Kids Can Say No!

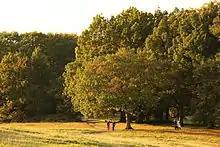
In "Kids Can Say No!", Rolf Harris sits with four children under a tree in Hampstead Heath "(pictured)" and warns them about paedophiles.

In "Kids Can Say No!", Australian celebrity Rolf Harris appears with four children between the ages of seven and eight and warns them about paedophiles. The film begins with its theme song, "My Body", which has the chorus "My body's nobody's body but mine. You run your own body. Let me run mine." During the song, children ride a seesaw, skip rope and cycle. Harris sits under a tree in a park with the children—two girls and two boys—and tells them about proper and improper physical intimacy, which he calls "yes" and "no" feelings; a parent's hug is given as an example of a "yes" feeling. In vox populi segments, children give other examples of "yes" and "no" feelings; one child says that being tickled by his father is a "yes" feeling, and another says that being squeezed hard is a "no" feeling. Harris leads the children in a chant of "Go away!" as an exercise in how to respond to "no" feelings. He teaches the children about stranger danger, and that adults they know can also be a threat.